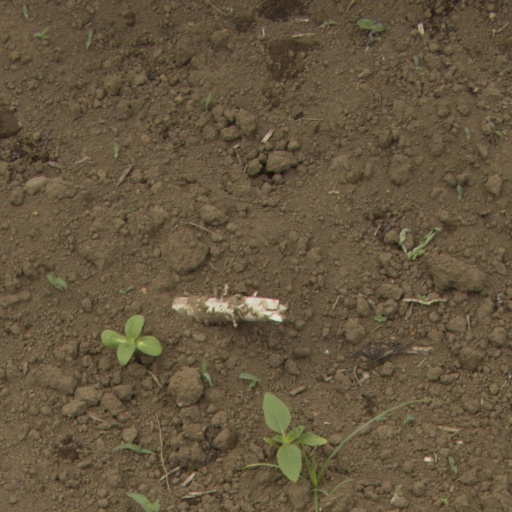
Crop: Jerusalem artichoke